History of Honduras (1838–1932)

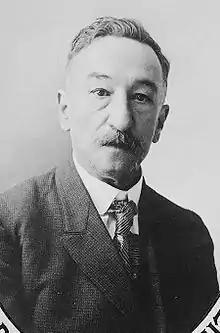
Rafael López Gutiérrez served as president of Honduras from 1920 to 1924.

During his administration, Miguel Dávila tried to modernize the country, but in addition to struggling against the opposition, the president had the difficult task of leading at a time when the external debt of Honduras had reached US$120 million. According to the administration of US president William Howard Taft, the debt was a factor that contributed to the political and social unsteadiness of the country. Because of this, Dávila initiated efforts to repay the debt, much of it owed to England.